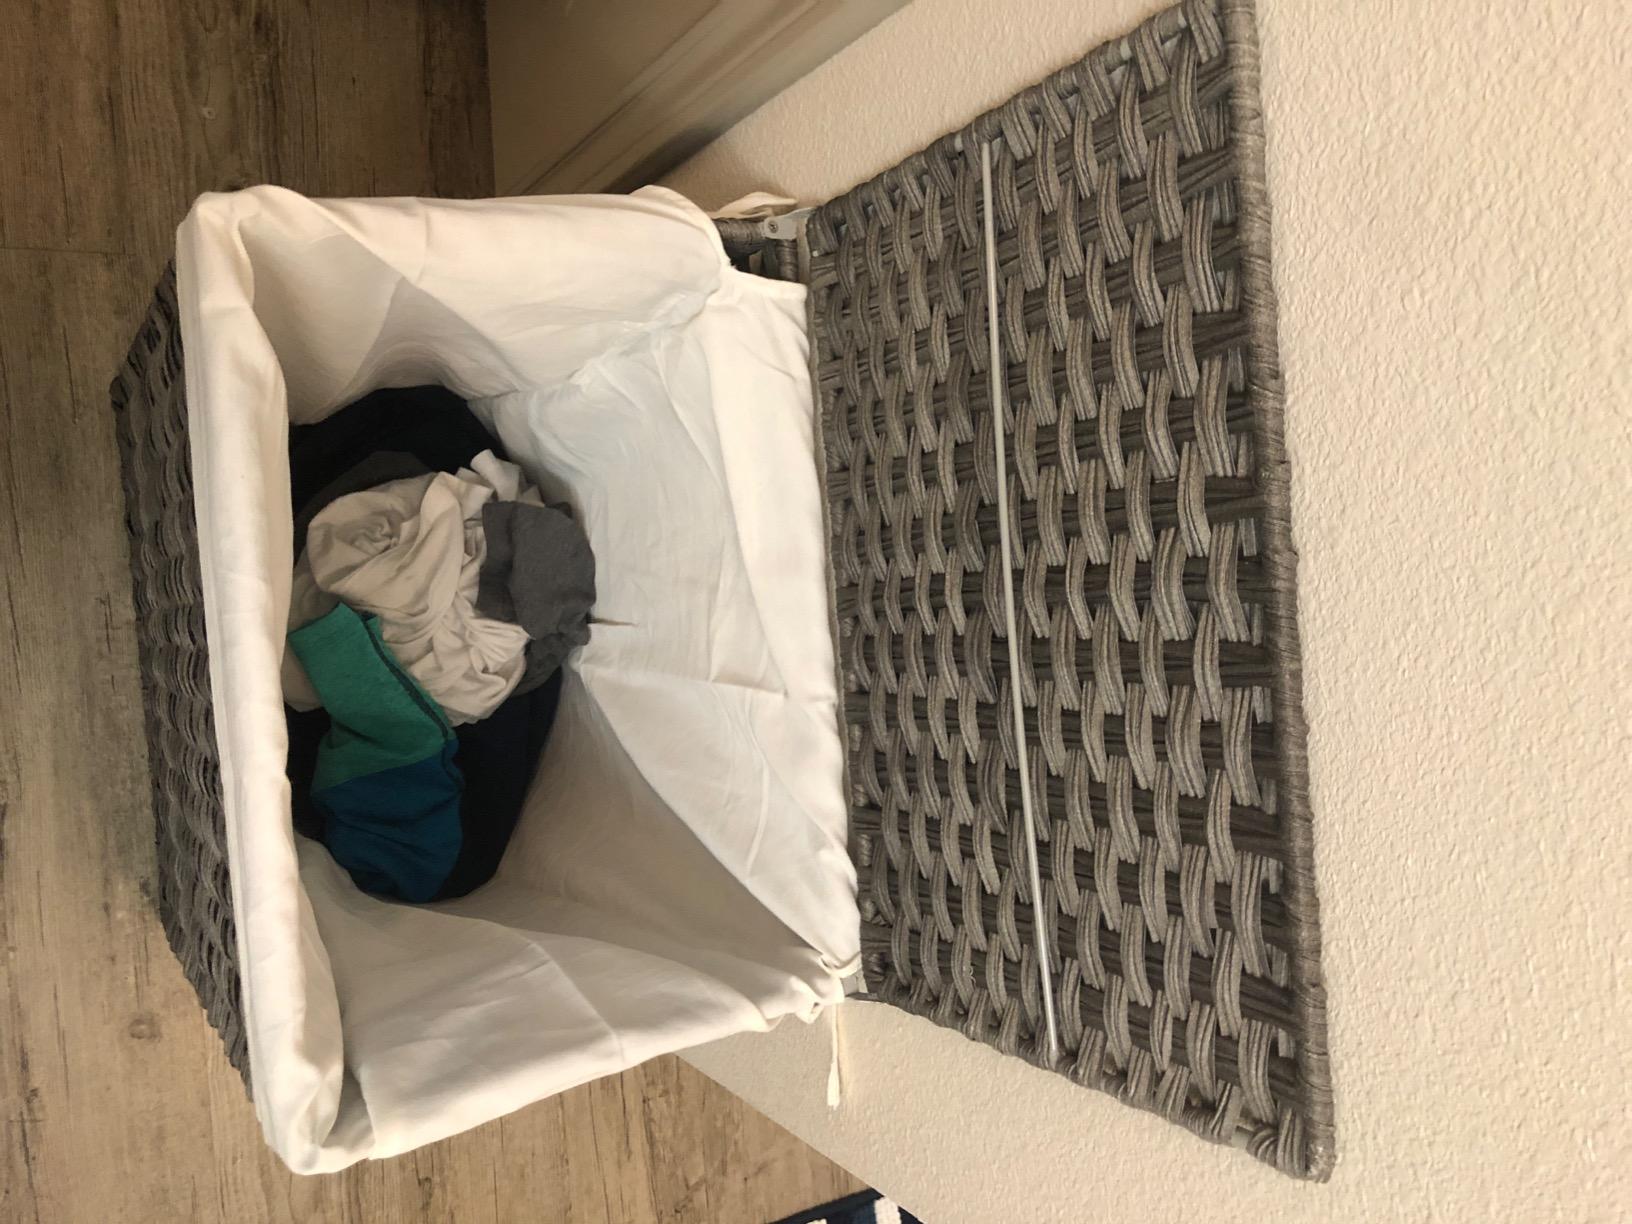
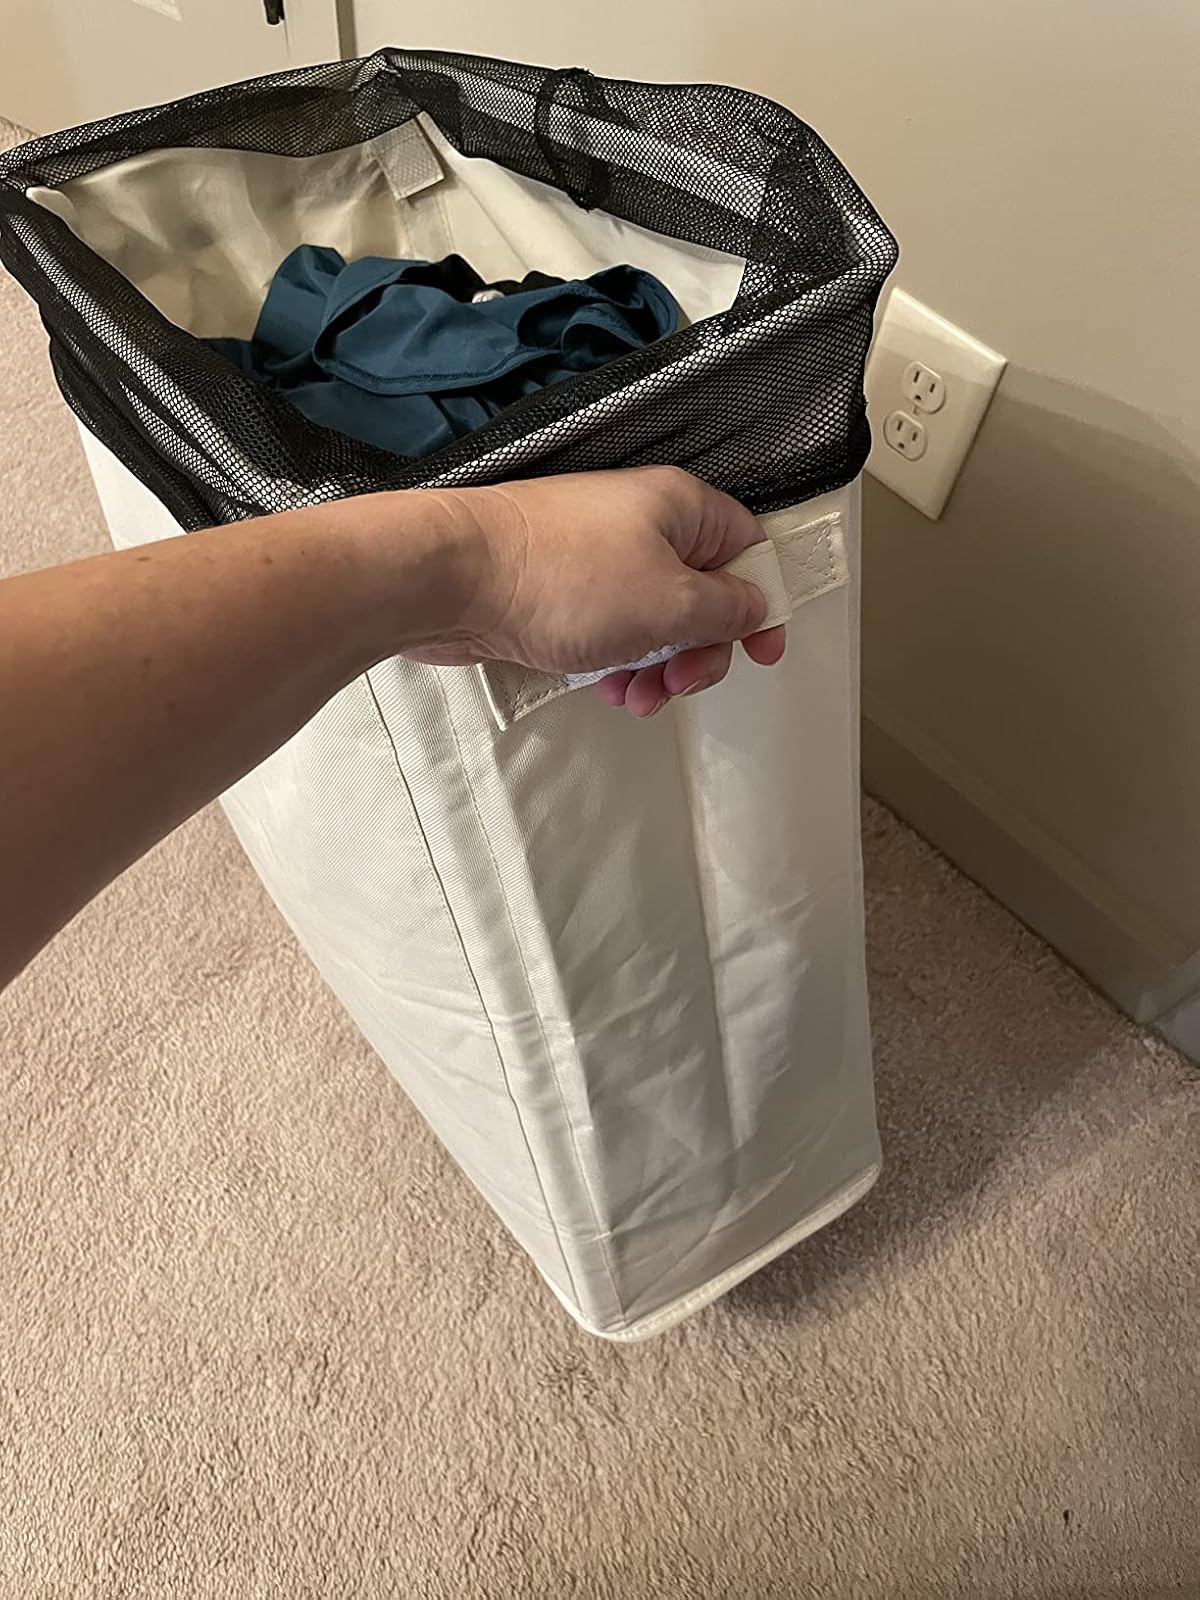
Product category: items_hamper
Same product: no